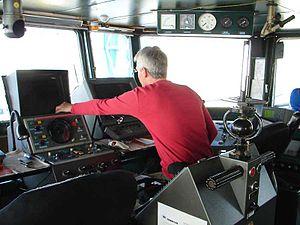
Le porte-conteneurs côtier Ingvild à Brest